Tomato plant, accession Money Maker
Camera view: horizontal (90 deg, fisheye); turntable rotation: 300 degrees
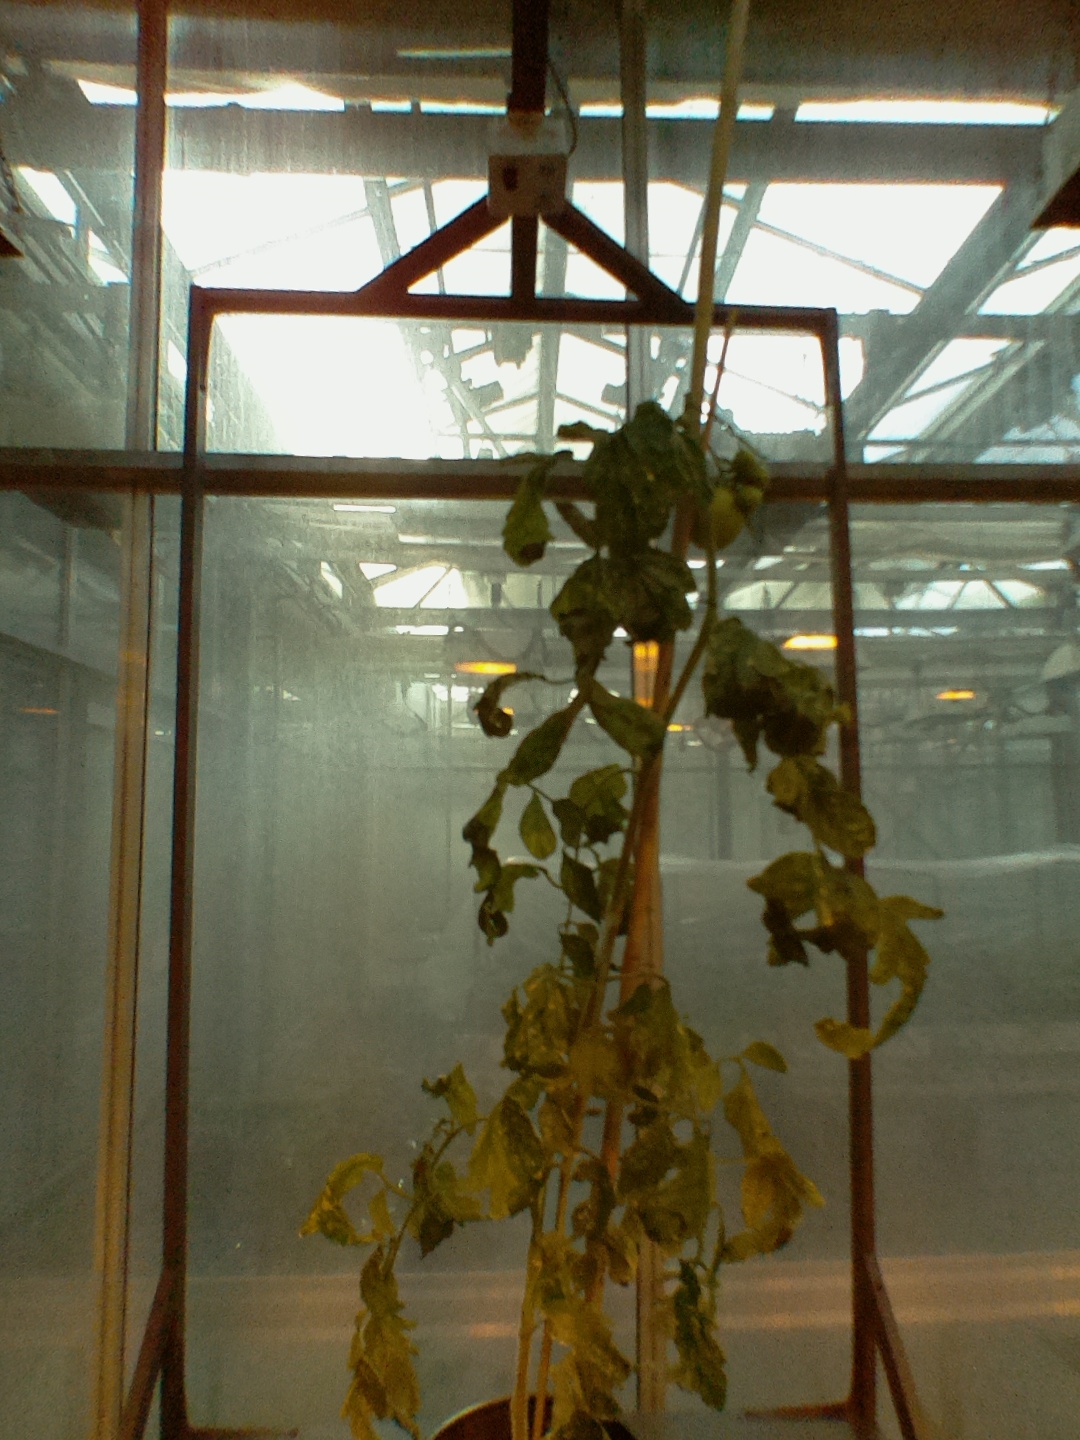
BBCH growth stage 78: 80% -90% of final fruit size